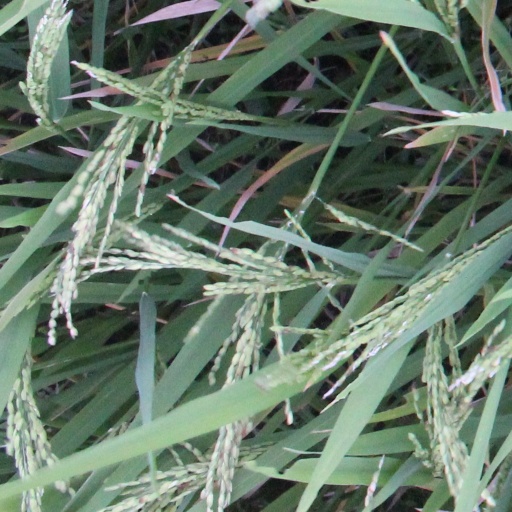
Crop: rice